Al-Hussein Mosque

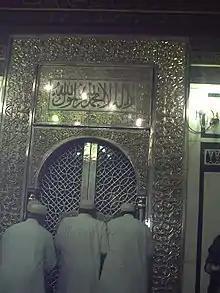
The "Bab al-Mukhallafat al-Nabawiyya" at the Hussein Mosque

Next to "Ras al-Husayn" is a crypt, housing artifacts believed to belong to Muhammad. A door laden with silver and gold was built by Mohammed Burhanuddin II and installed at the site in 1986.